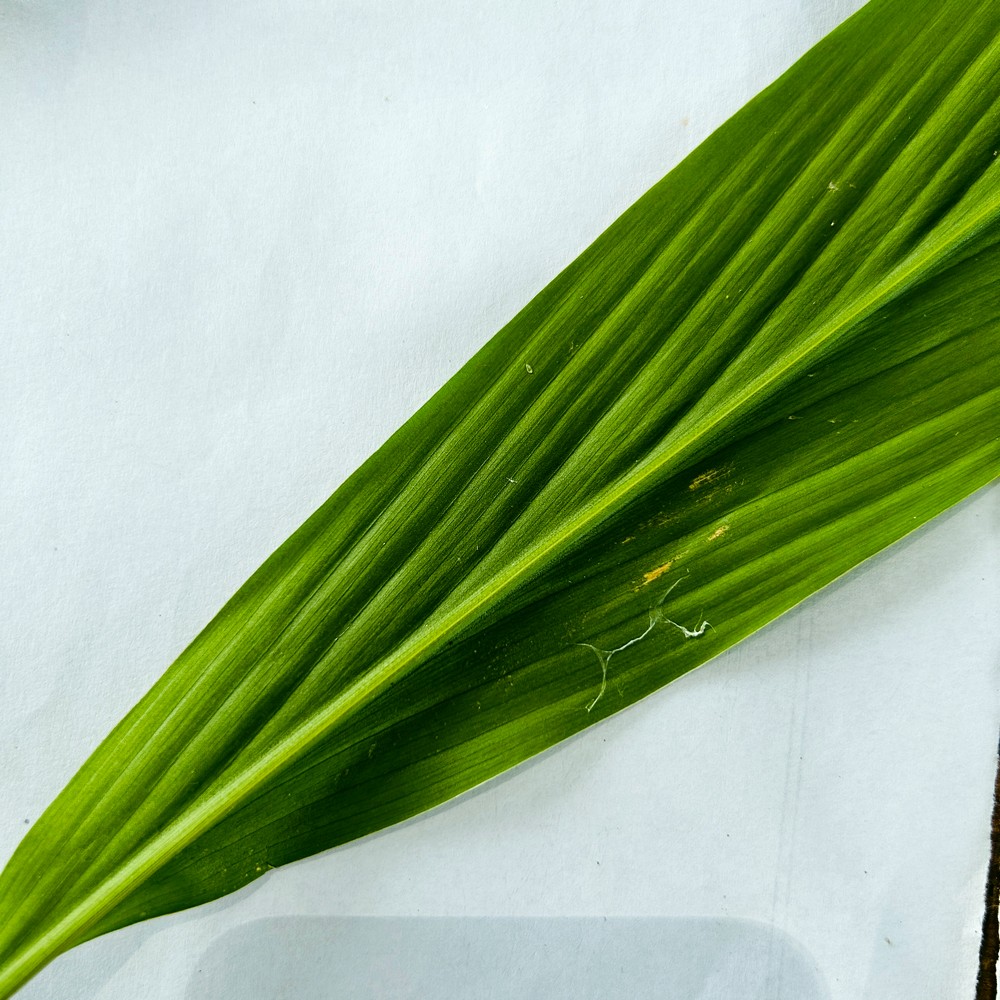
Label: Healthy Leaf